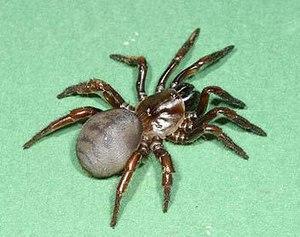
Latouchia swinhoei est une espèce d'araignées mygalomorphes de la famille des Halonoproctidae.